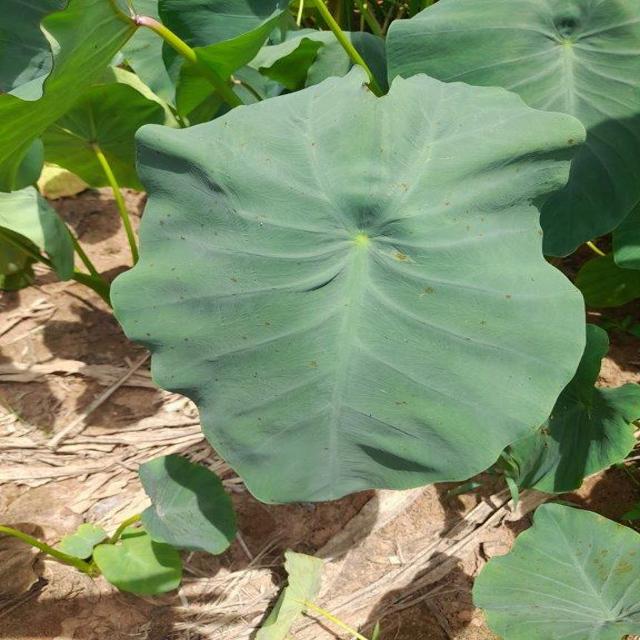
Label: Healthy